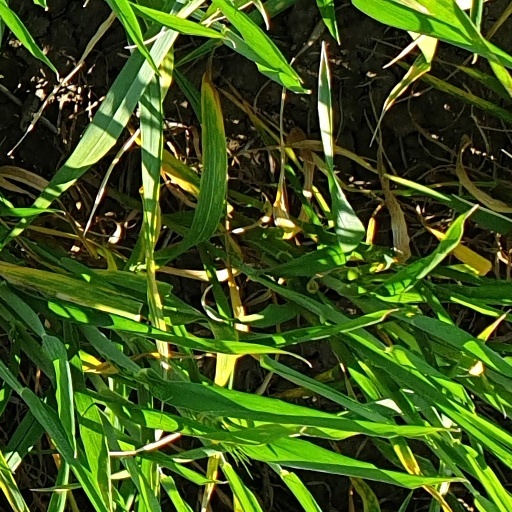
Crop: wheat